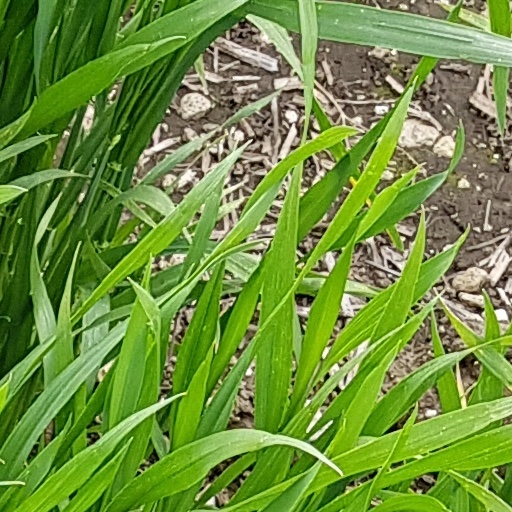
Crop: wheat